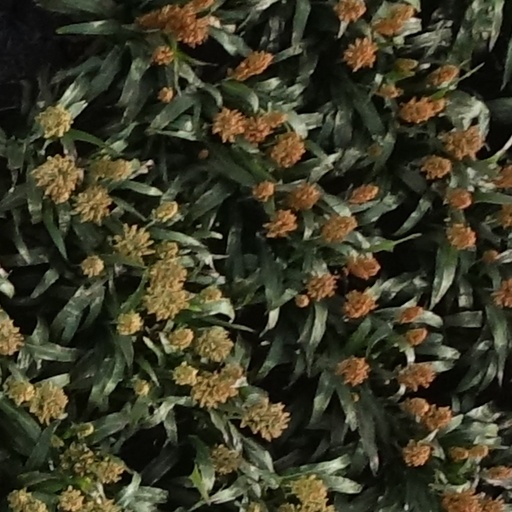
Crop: sorghum